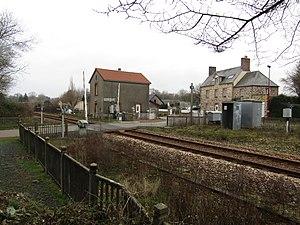
La gare de Cametours en 2019
Cametours est une commune française, située dans le département de la Manche en région Normandie, peuplée de 423 habitants.